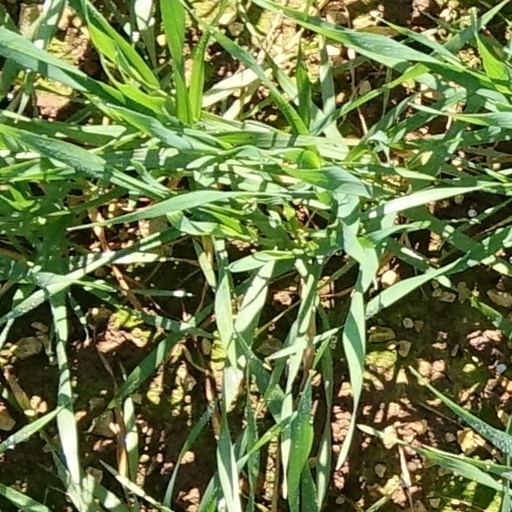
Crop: wheat